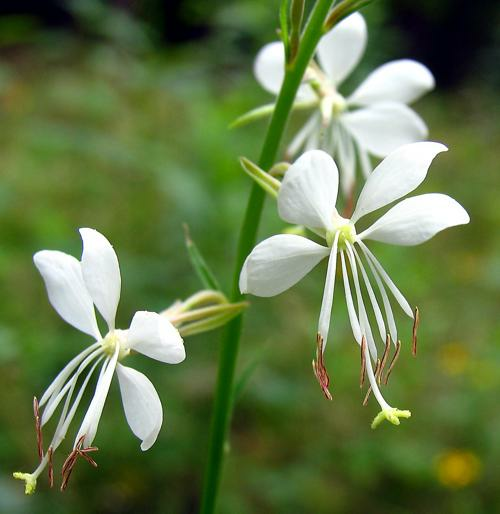
Flower: gaura